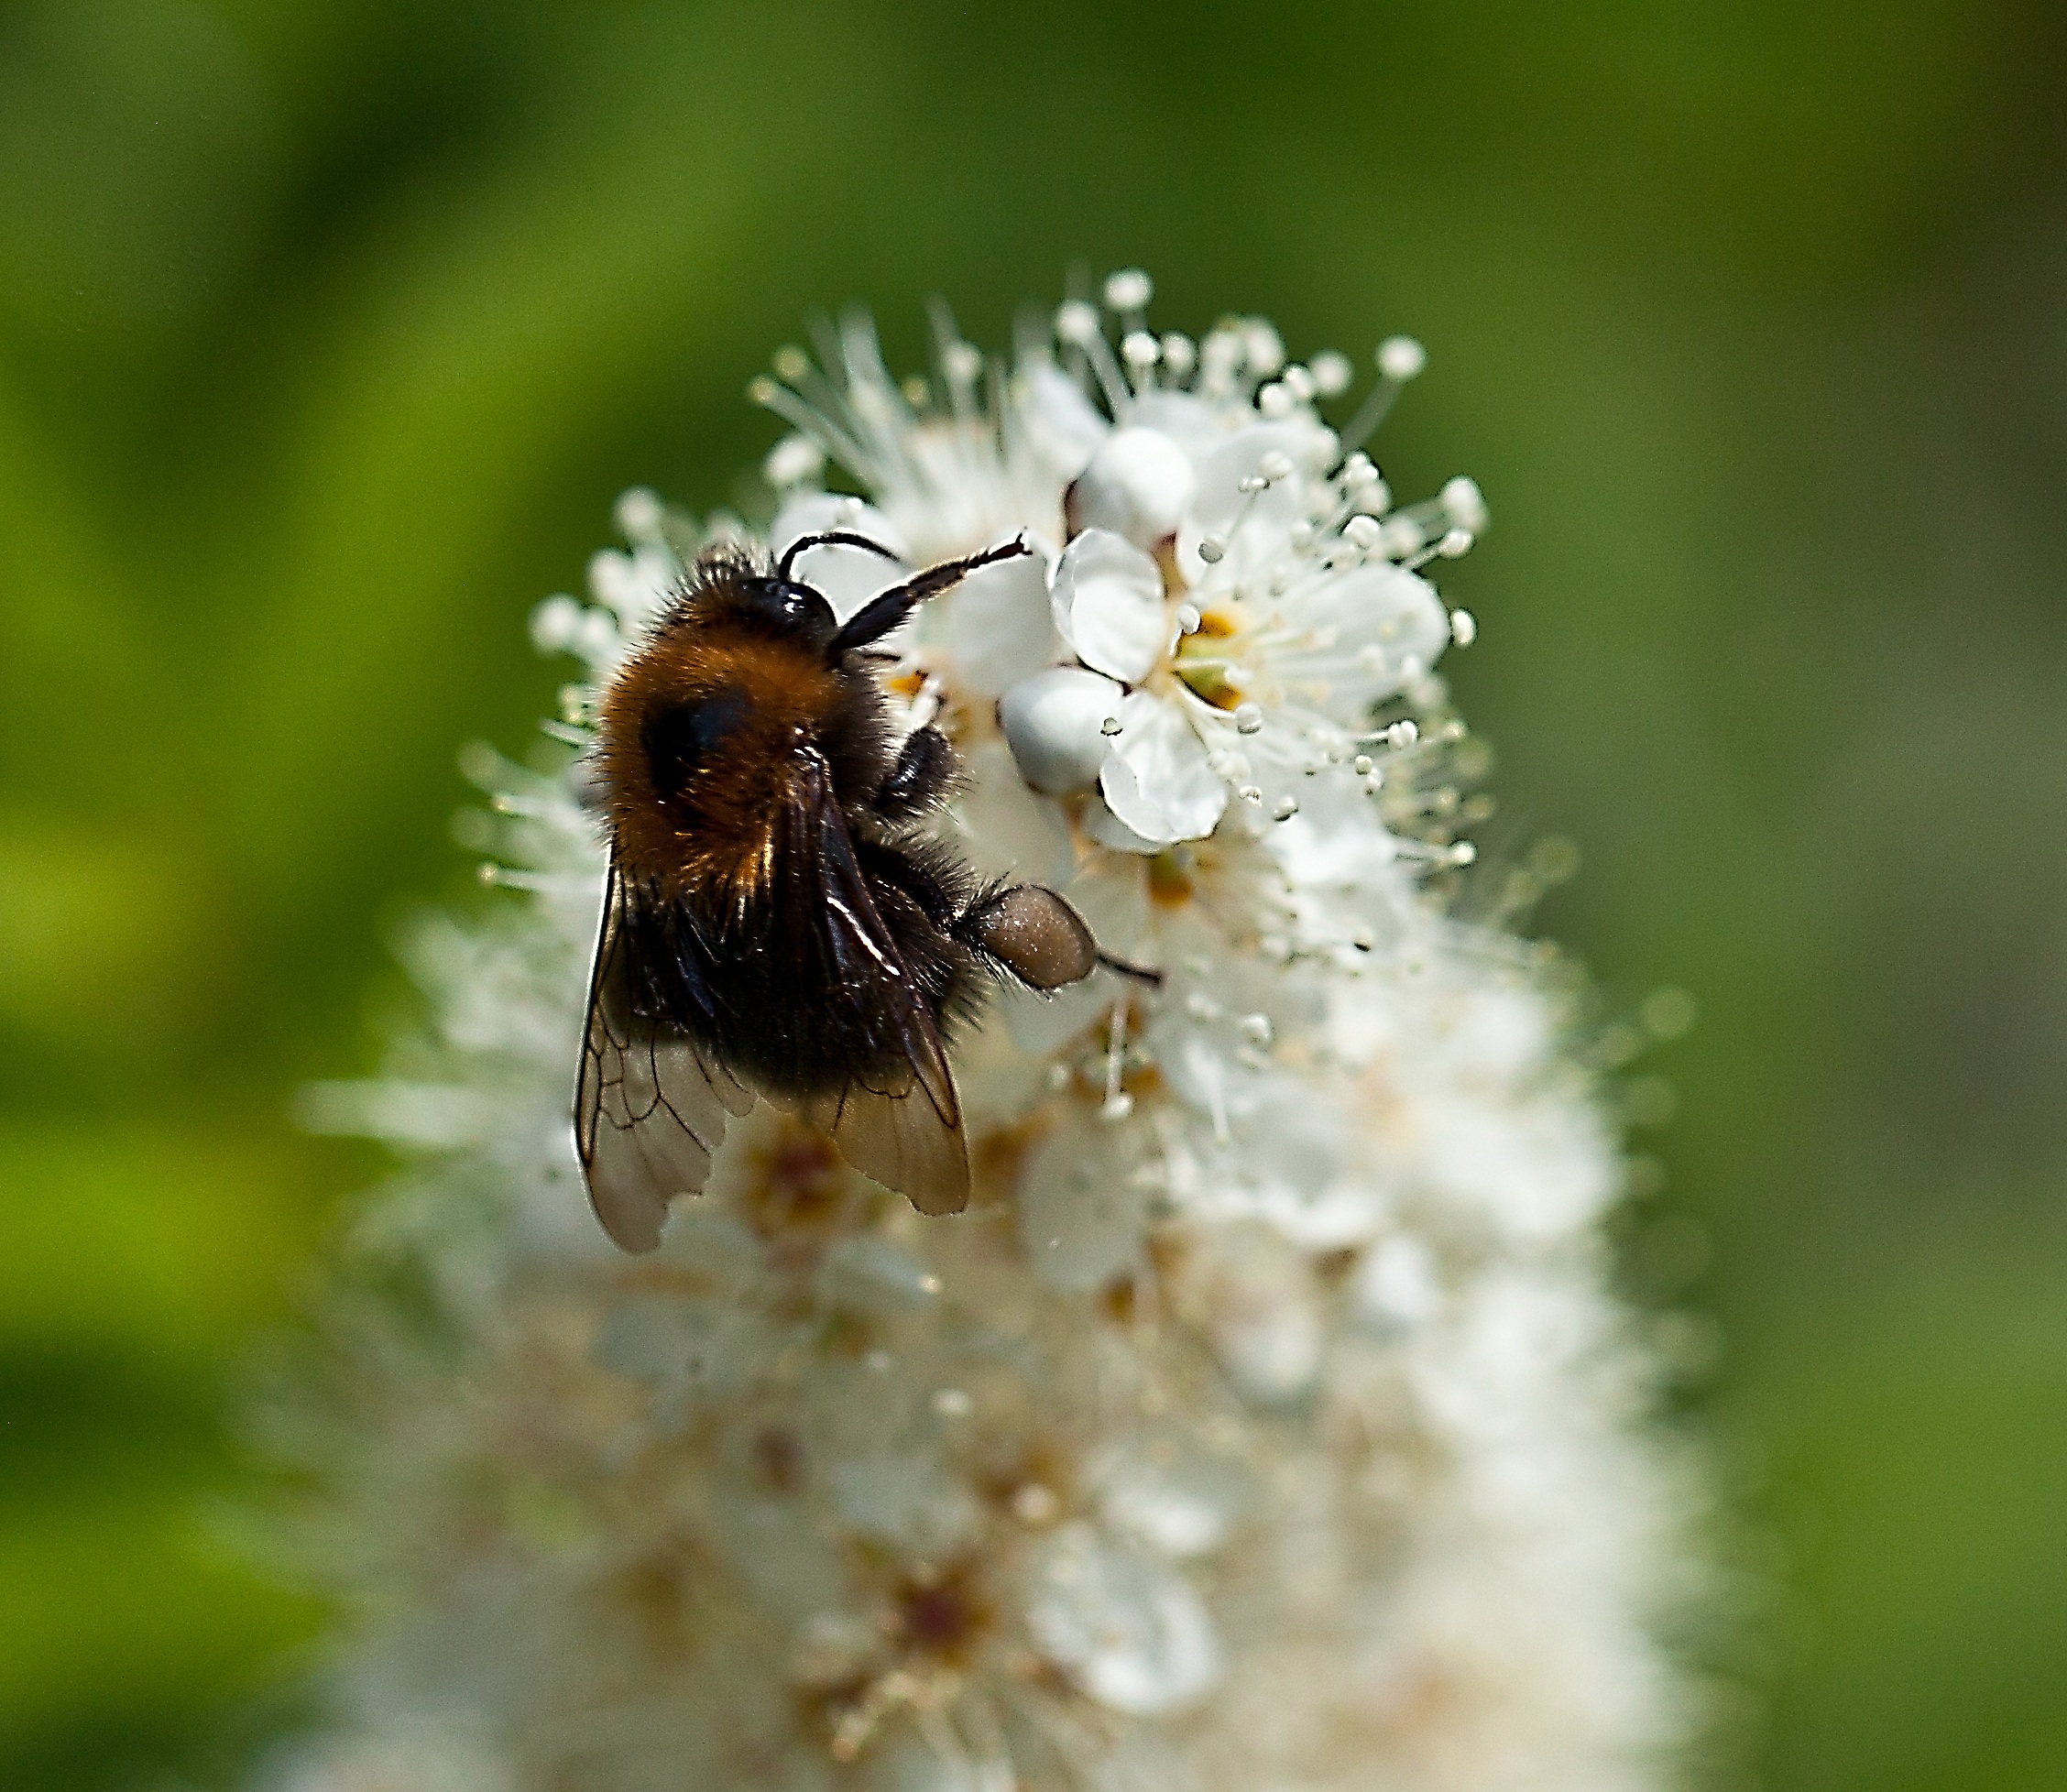
nature, white, photography, flower, fly, summer, wildlife, pollen, pollination, insect, flora, fauna, white flower, invertebrate, close up, sunny, nutrition, bee, bumblebee, nectar, full bloom, macro photography, the collection of, honey bee, pollinator, bittern, tiny flowers, working insects, membrane winged insect